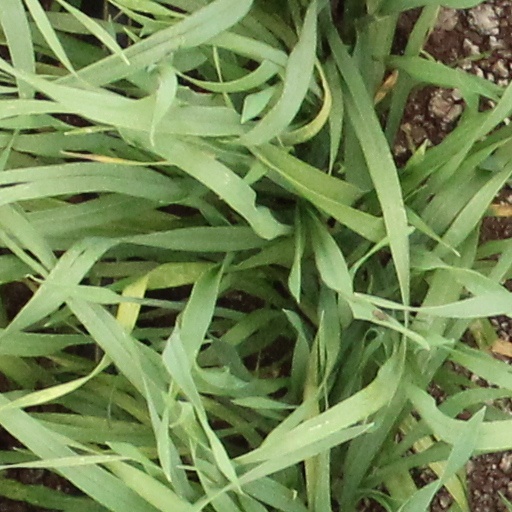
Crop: wheat